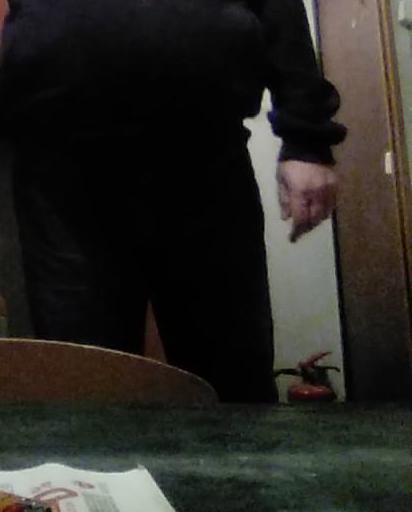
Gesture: no_gesture